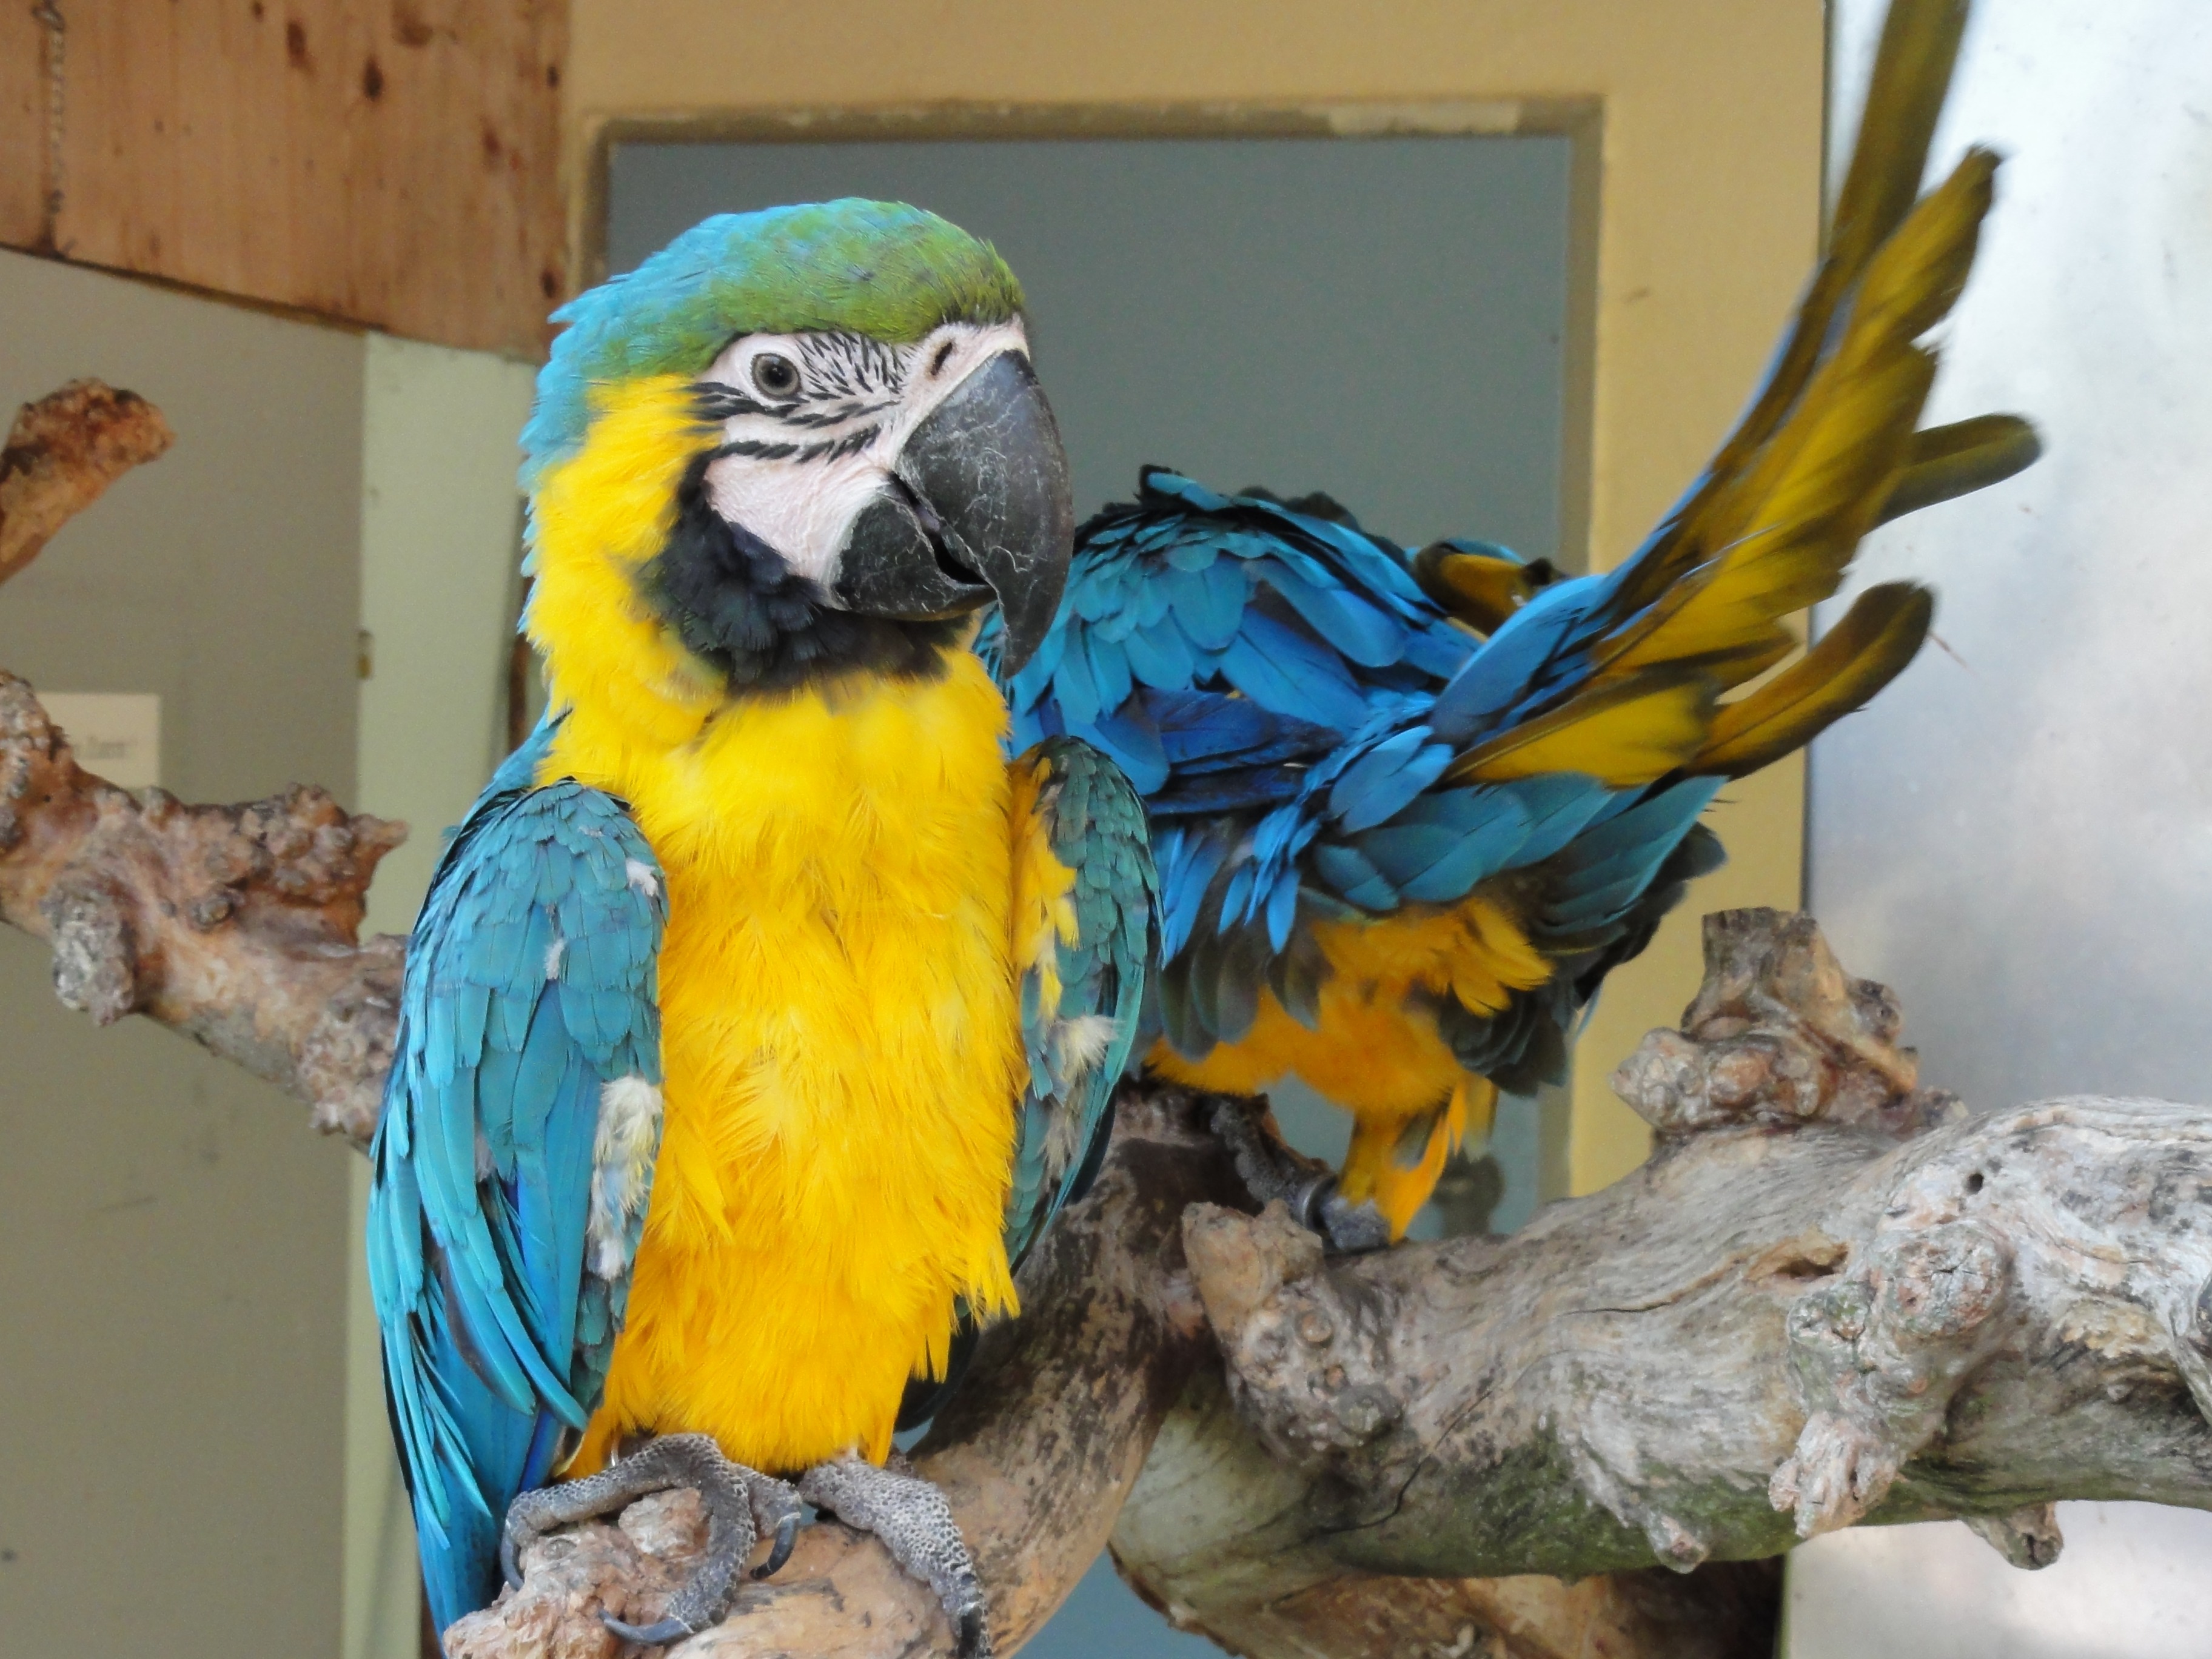
bird, wing, beak, blue, yellow, fauna, macaw, vertebrate, parrot, parakeet, ara, common pet parakeet